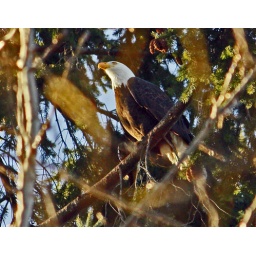
Bald eagle in tree with fish